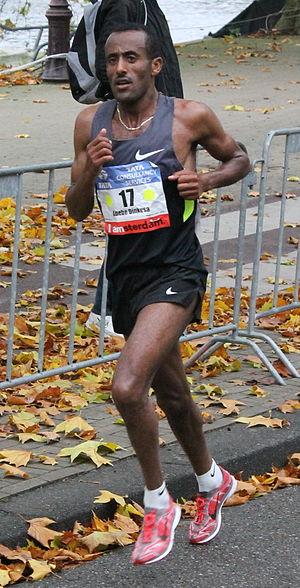
Abebe Dinkesa Negera est un athlète éthiopien, spécialiste des courses de fond.